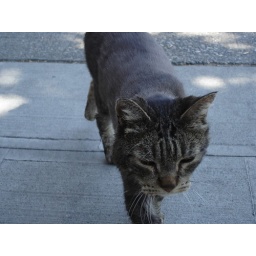
The little cat who lives in the flag store in Ballard. She got a lion cut for the Summer.